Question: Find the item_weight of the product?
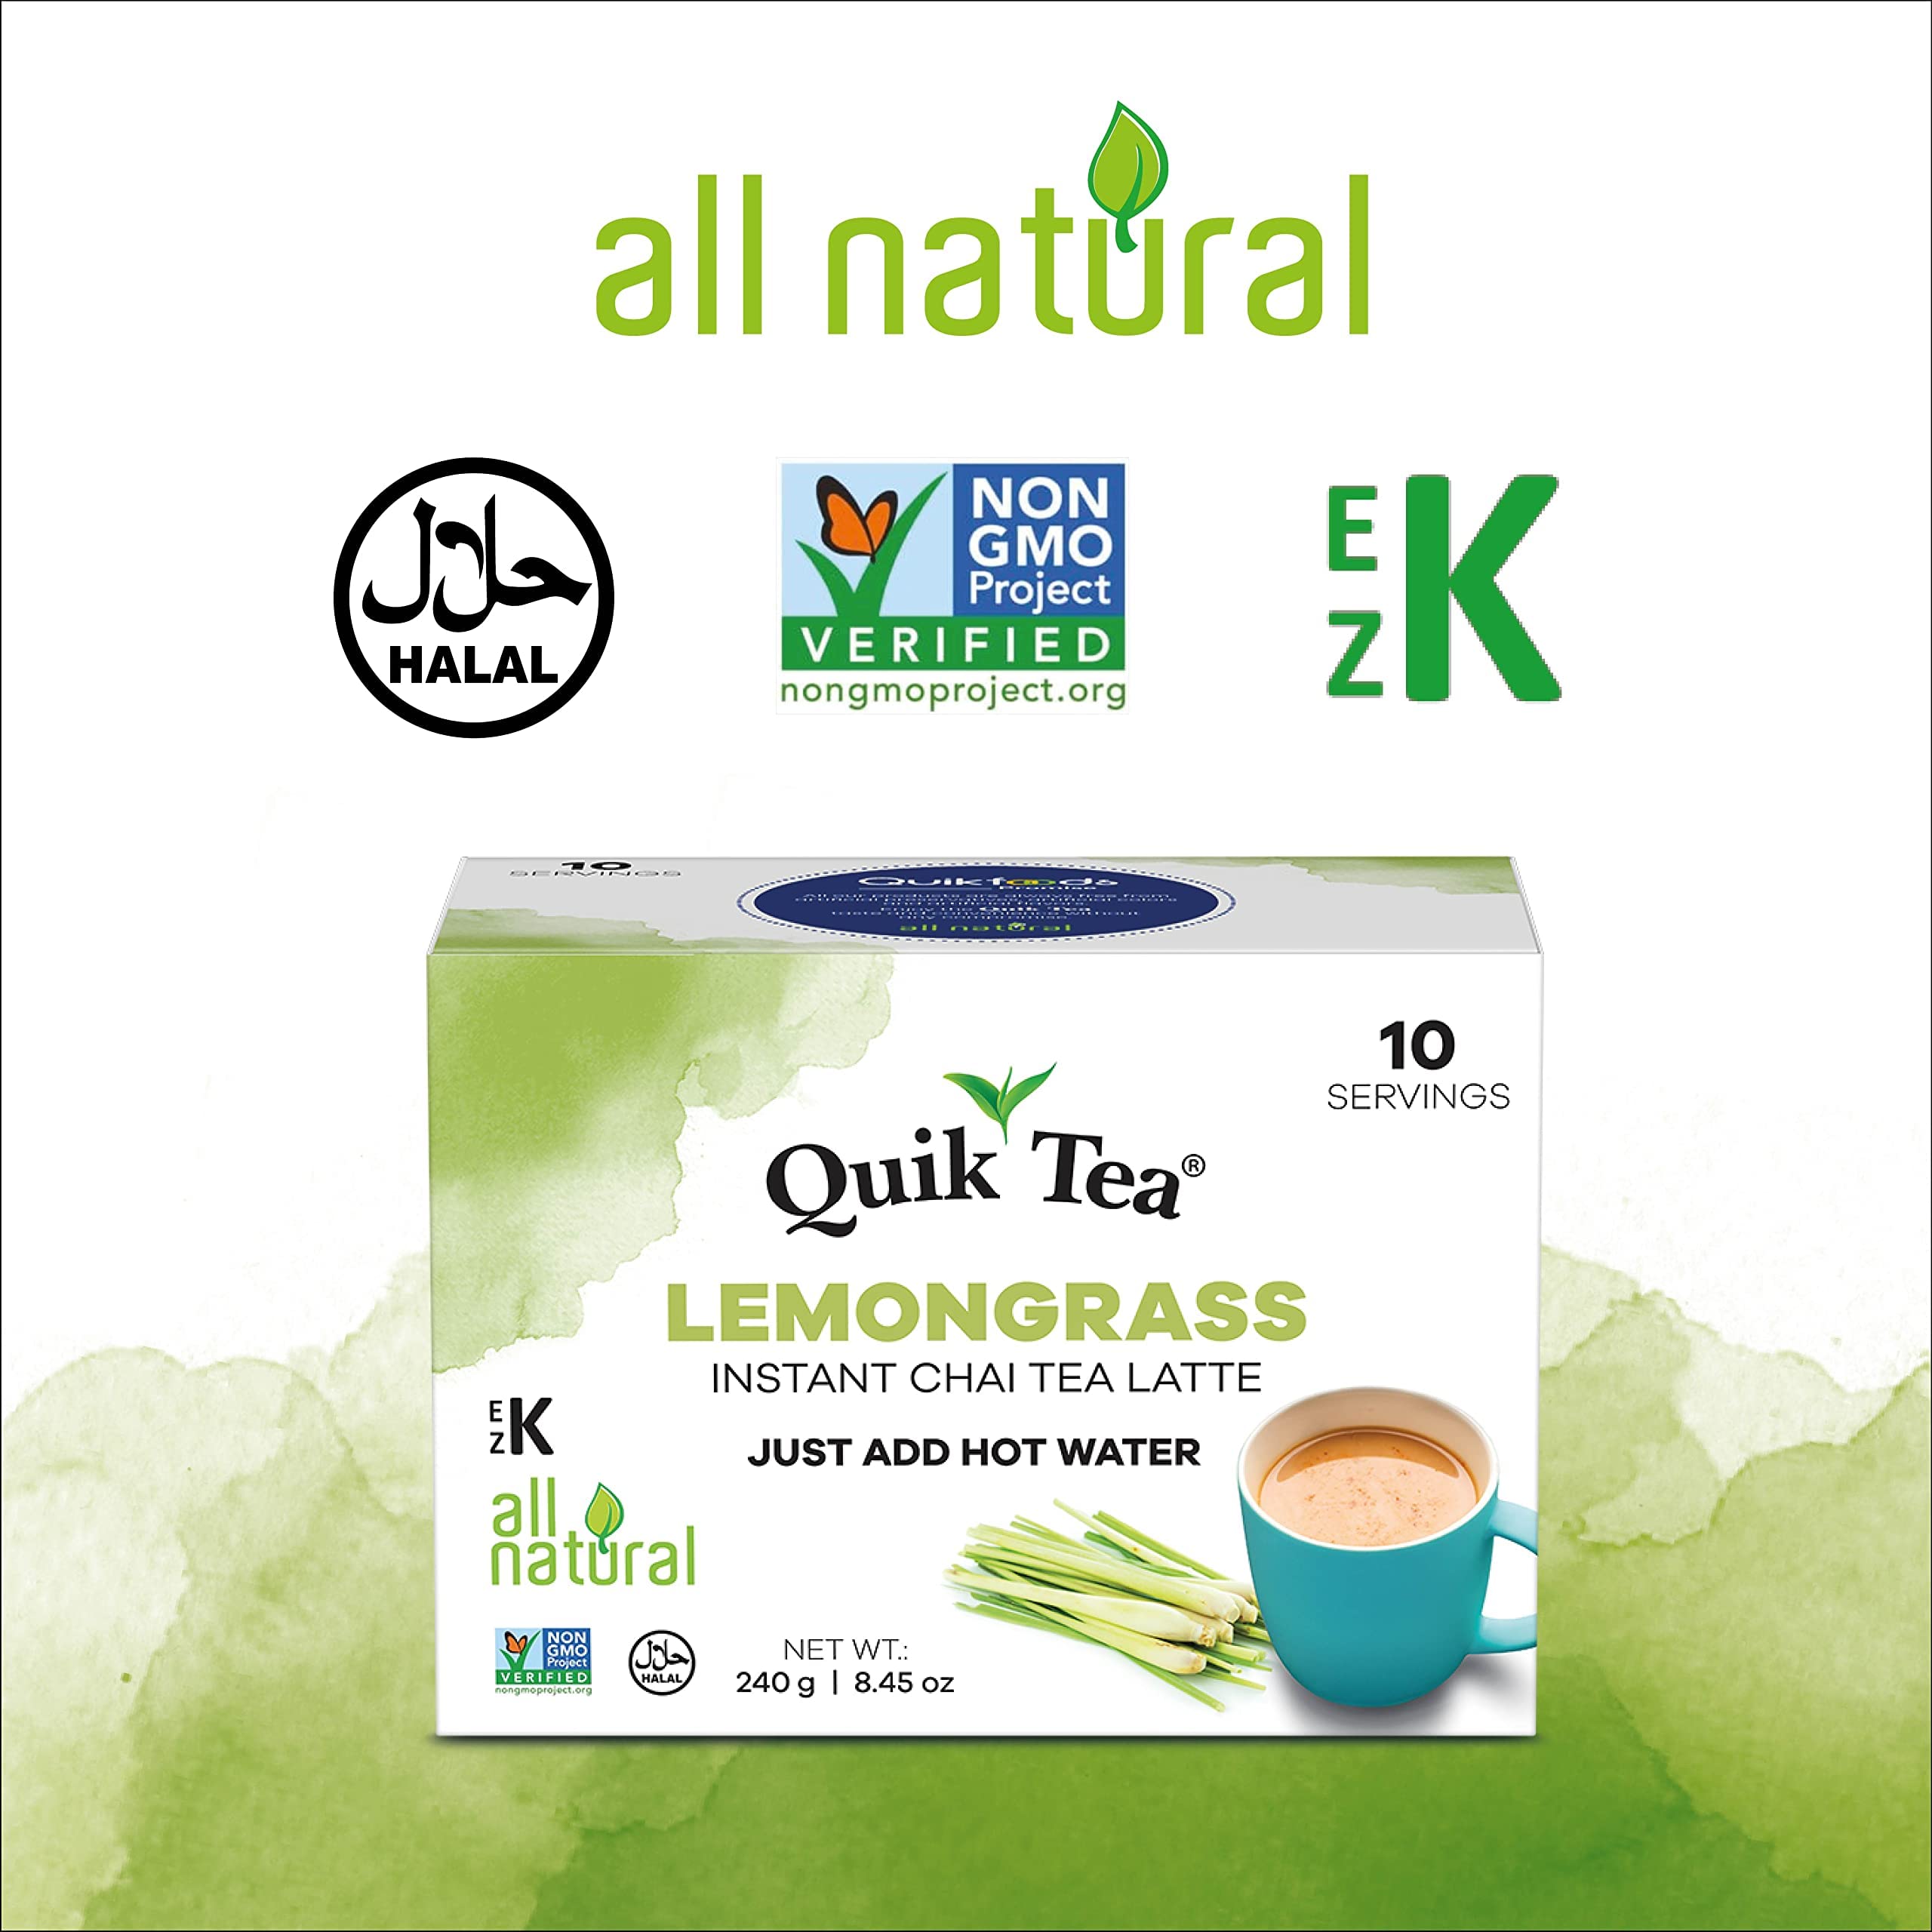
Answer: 240.0 gram